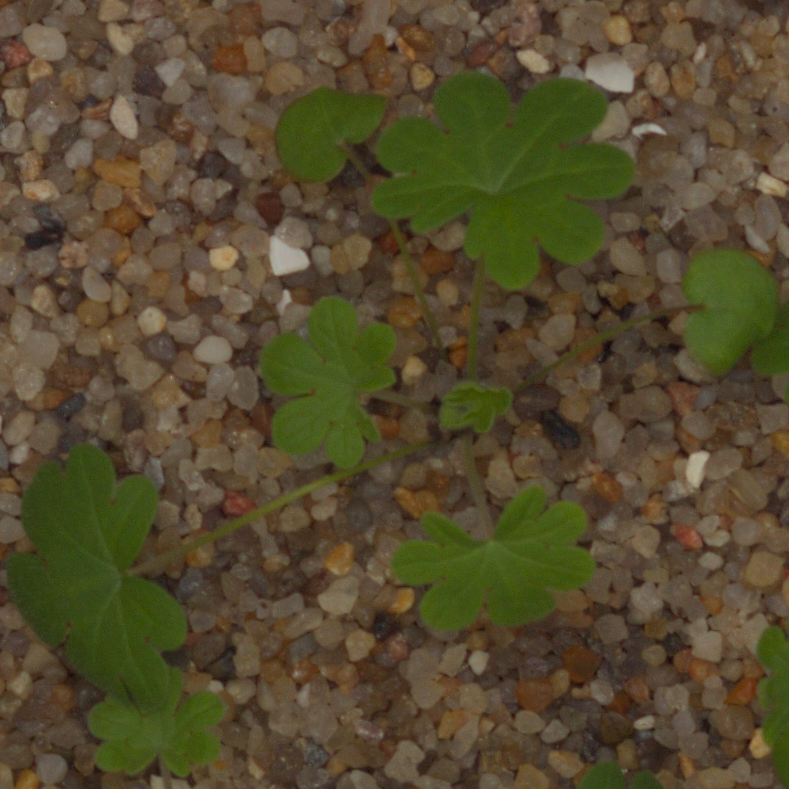
Label: smallflowered_cranesbill